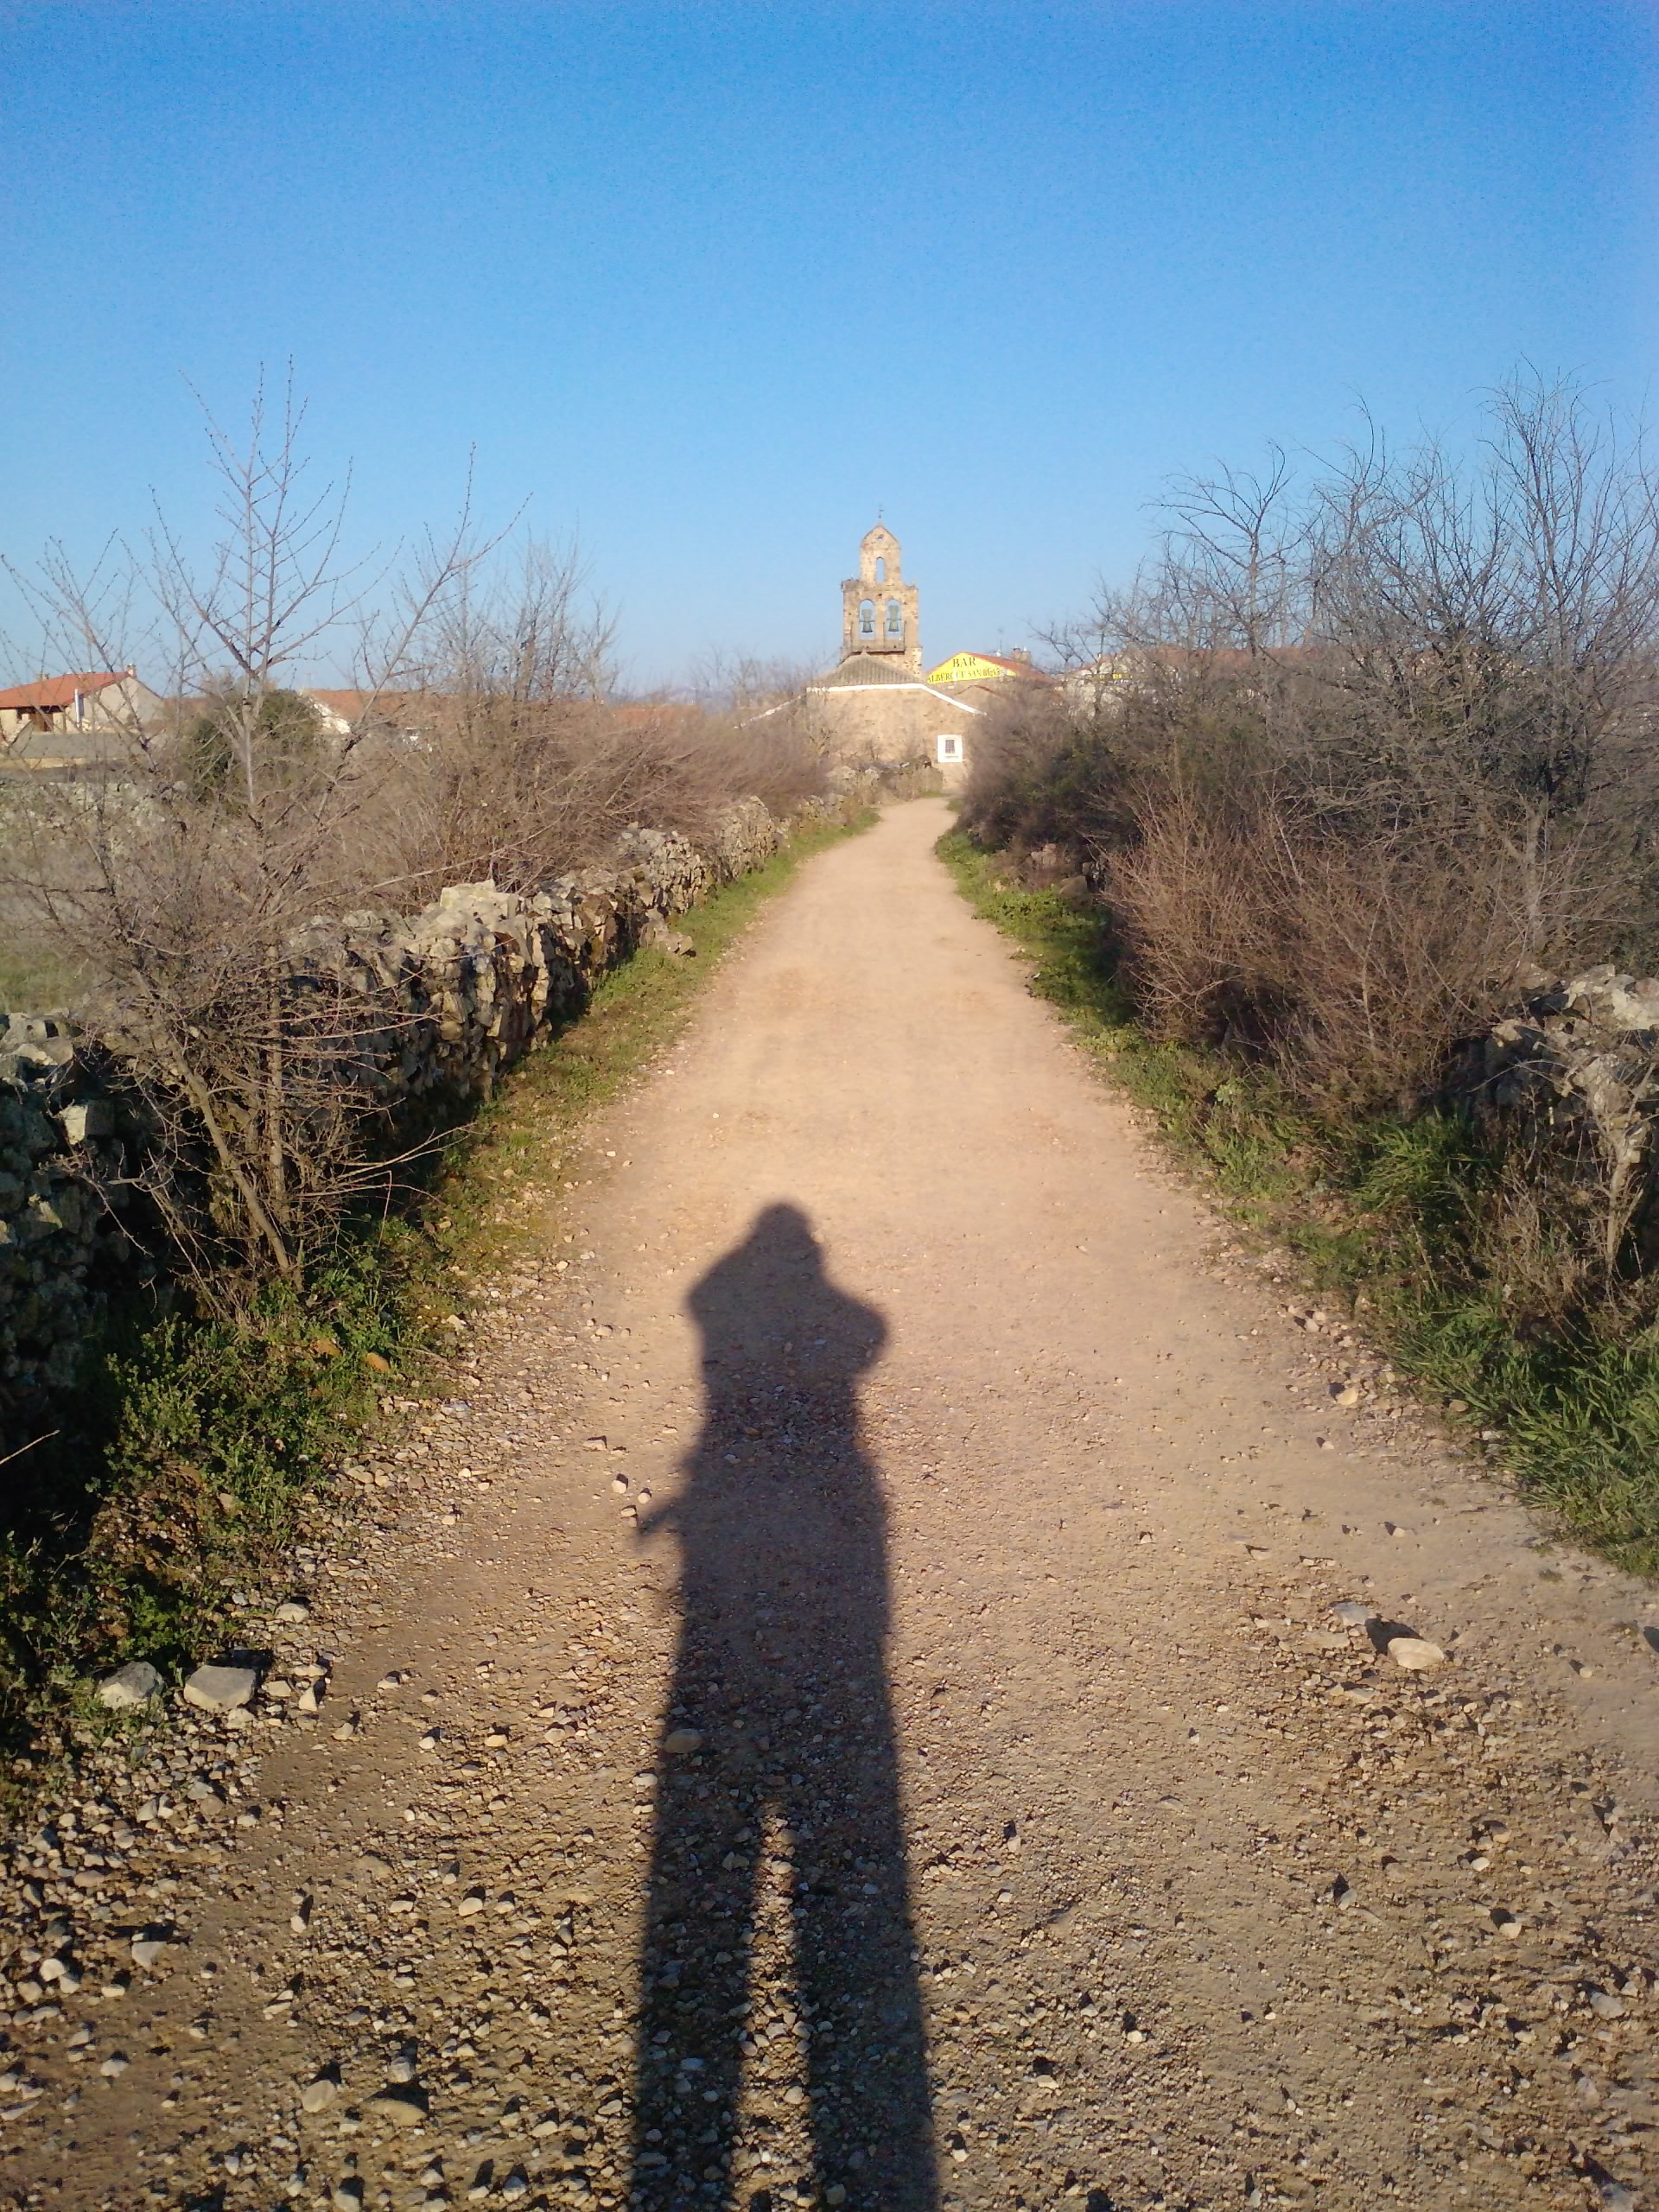
landscape, tree, grass, walking, mountain, road, hiking, trail, field, hill, adventure, dirt road, soil, spain, infrastructure, rural area, jakobsweg